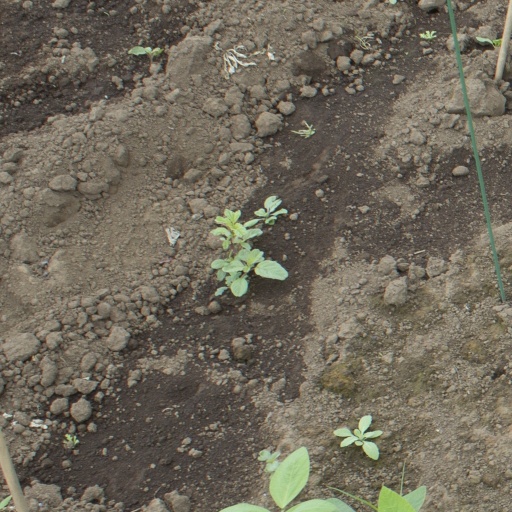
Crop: soybean